DJ Premier

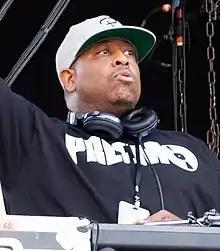
DJ Premier in 2019

Christopher Edward Martin (born March 21, 1966), known professionally as DJ Premier (also known as Preemo), is an American record producer and DJ. He has been frequently lauded as one of hip hop's greatest producers by publications such as "Vibe". He formed the hip hop duo Gang Starr alongside American rapper Guru, with whom he has released seven albums. He formed another hip hop duo, PRhyme—with American rapper Royce da 5'9"—in 2014, with whom he has released two albums.